Nymph (biology)

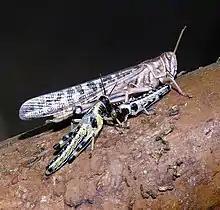
Two "Schistocerca gregaria" nymphs beside an adult

In biology, a nymph (from Ancient Greek νύμφα "nūmphē" meaning "bride") is the juvenile form of some invertebrates, particularly insects, which undergoes gradual metamorphosis (hemimetabolism) before reaching its adult stage. Unlike a typical larva, a nymph's overall form already resembles that of the adult, except for a lack of wings (in winged species) and the emergence of genitalia. In addition, while a nymph moults, it never enters a pupal stage. Instead, the final moult results in an adult insect. Nymphs undergo multiple stages of development called instars.